Killbear Provincial Park

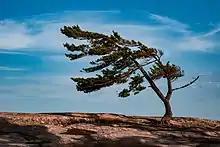
"The Killbear Tree" in 2017

Killbear Provincial Park features a "" windswept isolated white pine growing on a rock outcrop. In 2019, after a major limb died over two years, the tree began showing signs of damage. Following a major ice storm, the tree had two support rods installed in 2022.